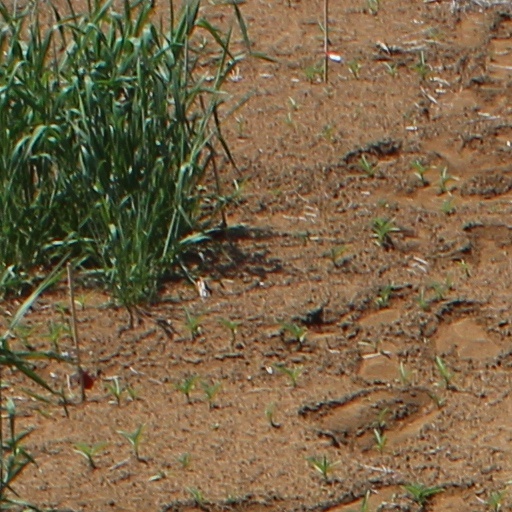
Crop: wheat